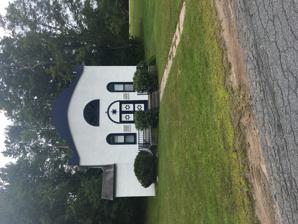
Building: Bikur Cholim B'nai Israel Synagogue
Country: United States of America
Year built: 1926
Historic synagogue in San Lake, New York, United States For similarly named synagogues, see B'nai Israel . Bikur Cholim B'nai Israel Synagogue The synagogue in 2017 Religion Affiliation Orthodox Judaism Rite Nusach Ashkenaz Ecclesiastical or organisational status Synagogue Leadership Lay -led Status Active ( High Holidays only) Location Location Swan Lake , Sullivan County , New York Country United States Location in New York Geographic coordinates 41°42′54″N 74°47′59″W / 41.71500°N 74.79972°W / 41.71500; -74.79972 Architecture Type Synagogue architecture Style Art Deco Completed 1926 Website littleblueshul .com Bikur Cholim B'nai Israel Synagogue U.S. National Register of Historic Places Area less than one acre NRHP reference No. 98001619 Added to NRHP January 15, 1999 Bikur Cholim B'nai Israel Synagogue , nicknamed as the Little Blue Shul , is a historic Orthodox Jewish congregation and synagogue , located in Swan Lake , Sullivan County , New York , in the United States. The synagogue was built in 1926 and is a small, 1 + 1 ⁄ 2 -story wood-frame building with a stucco finish. It was added to the National Register of Historic Places in 1999. It is currently used annually three days a year for High Holiday services on Rosh Hashanah and Yom Kippur . References